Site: brandenburg
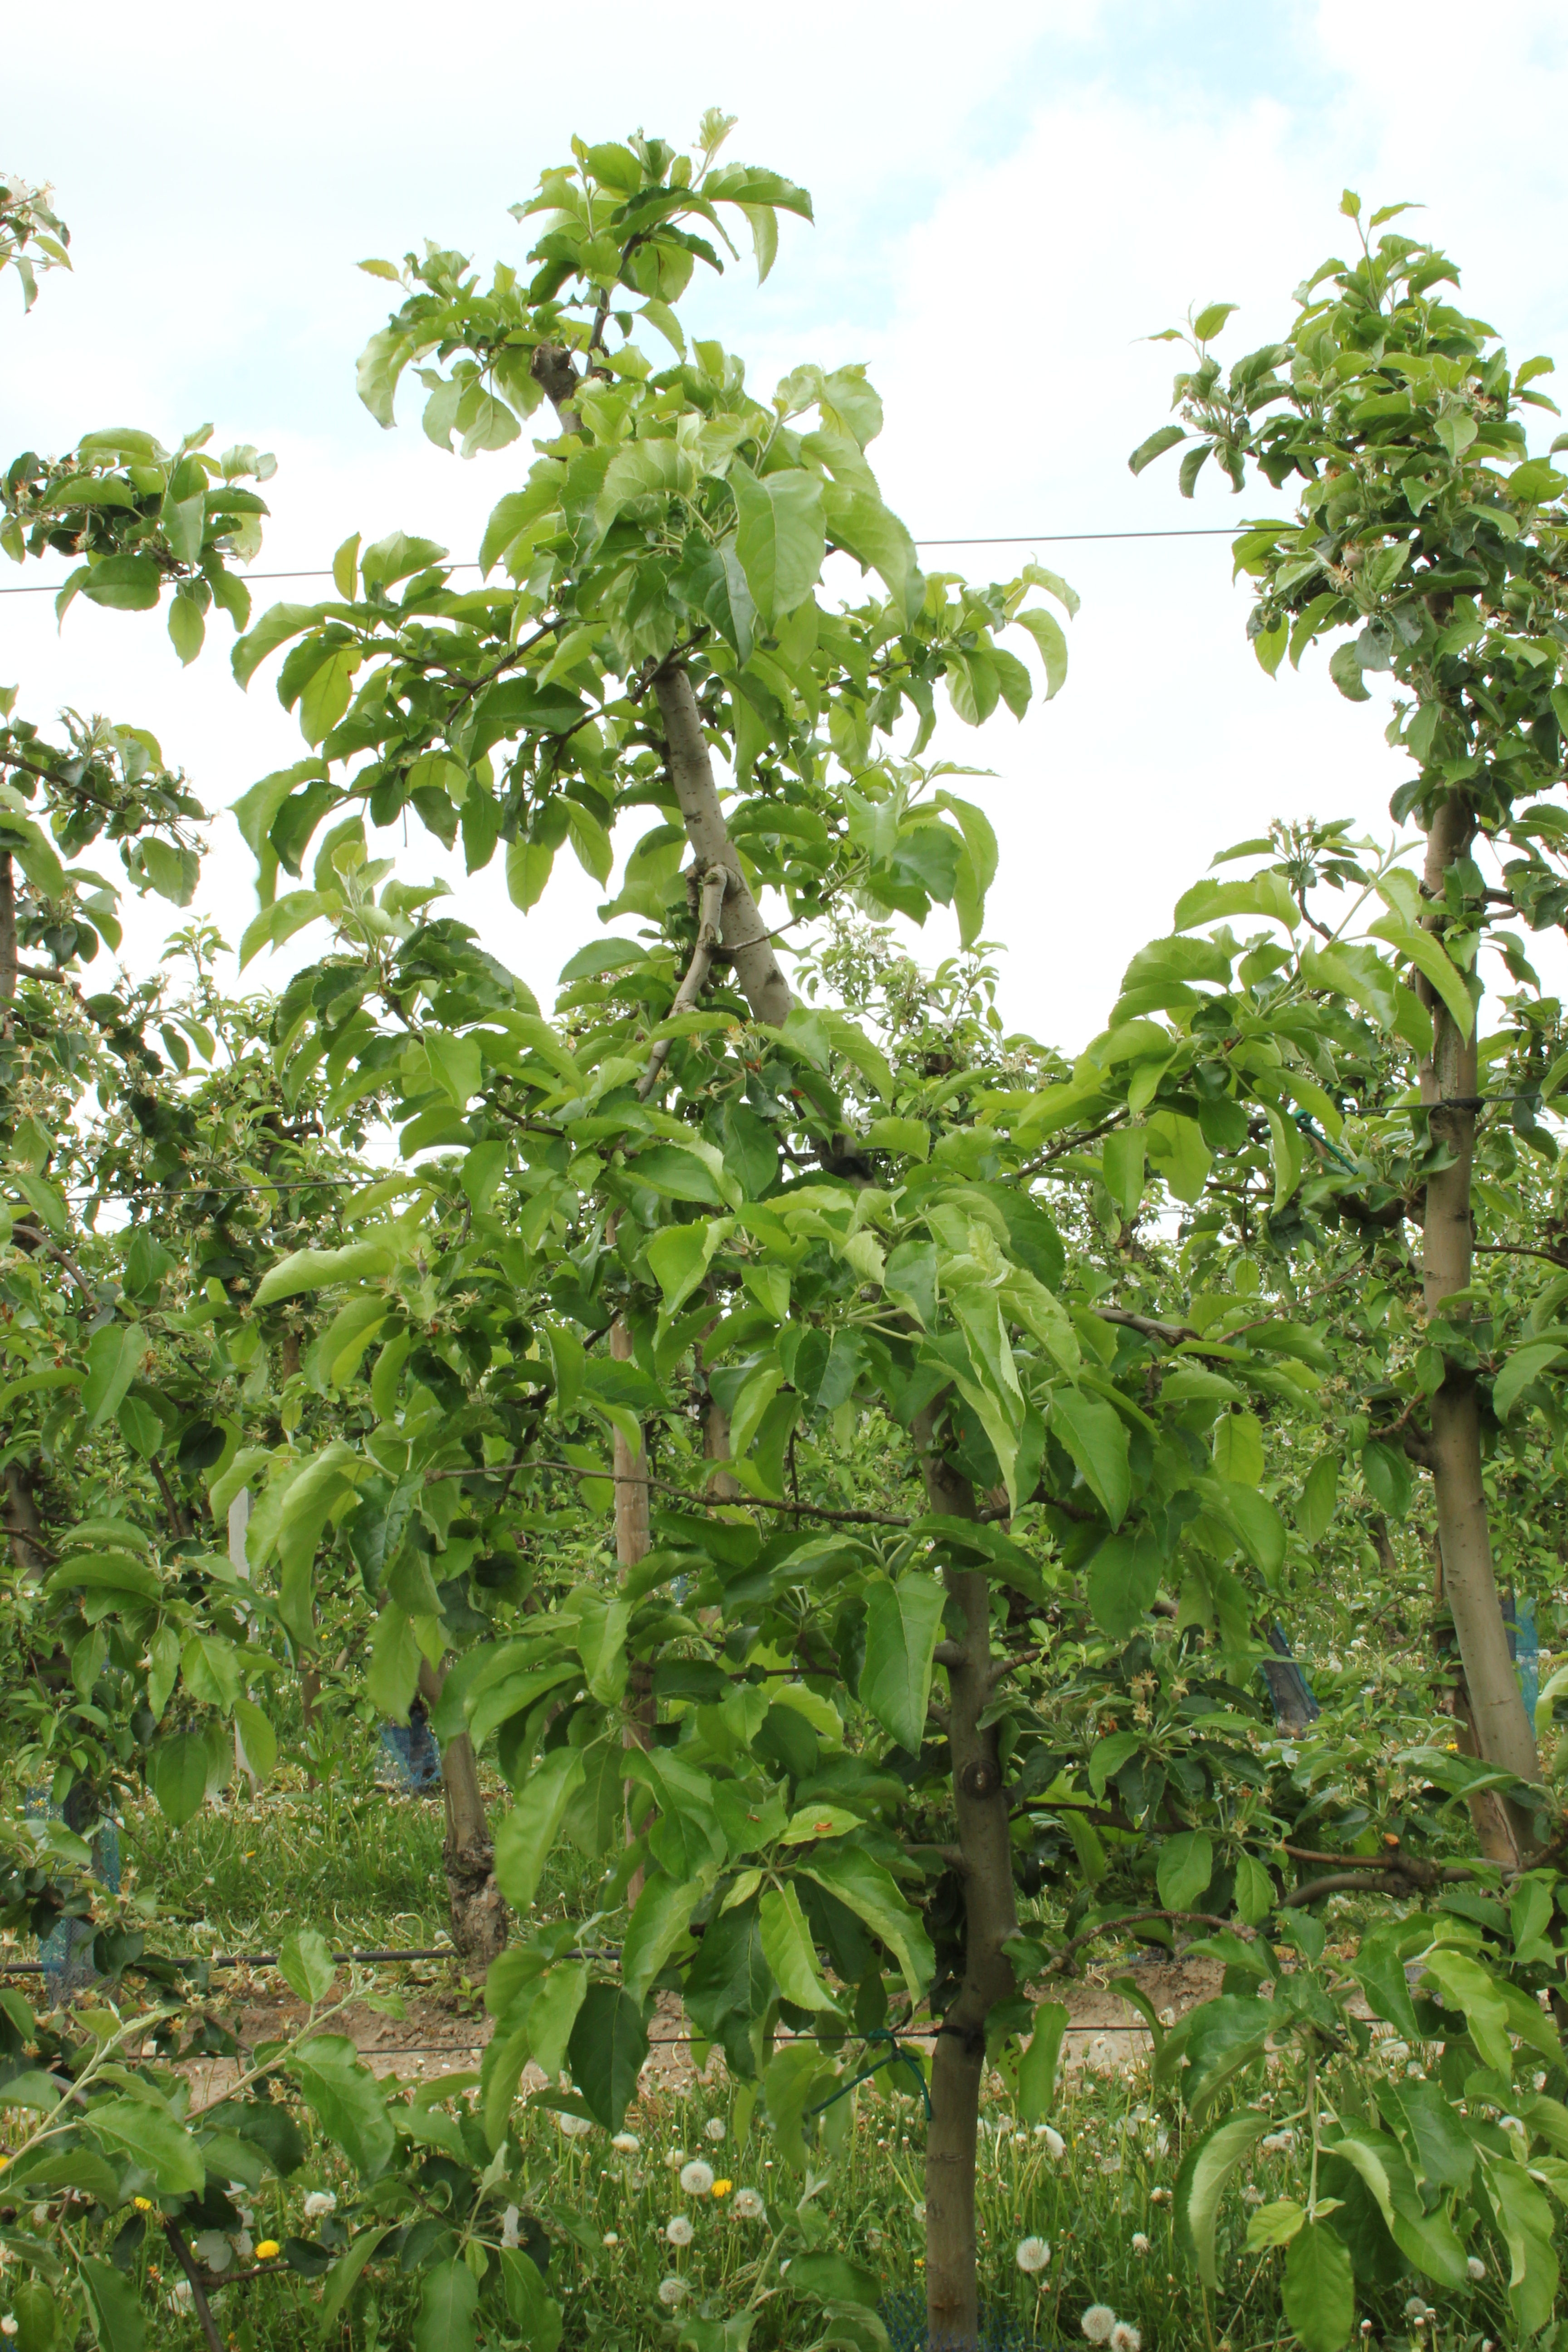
Growth stage (BBCH 67): Flowering